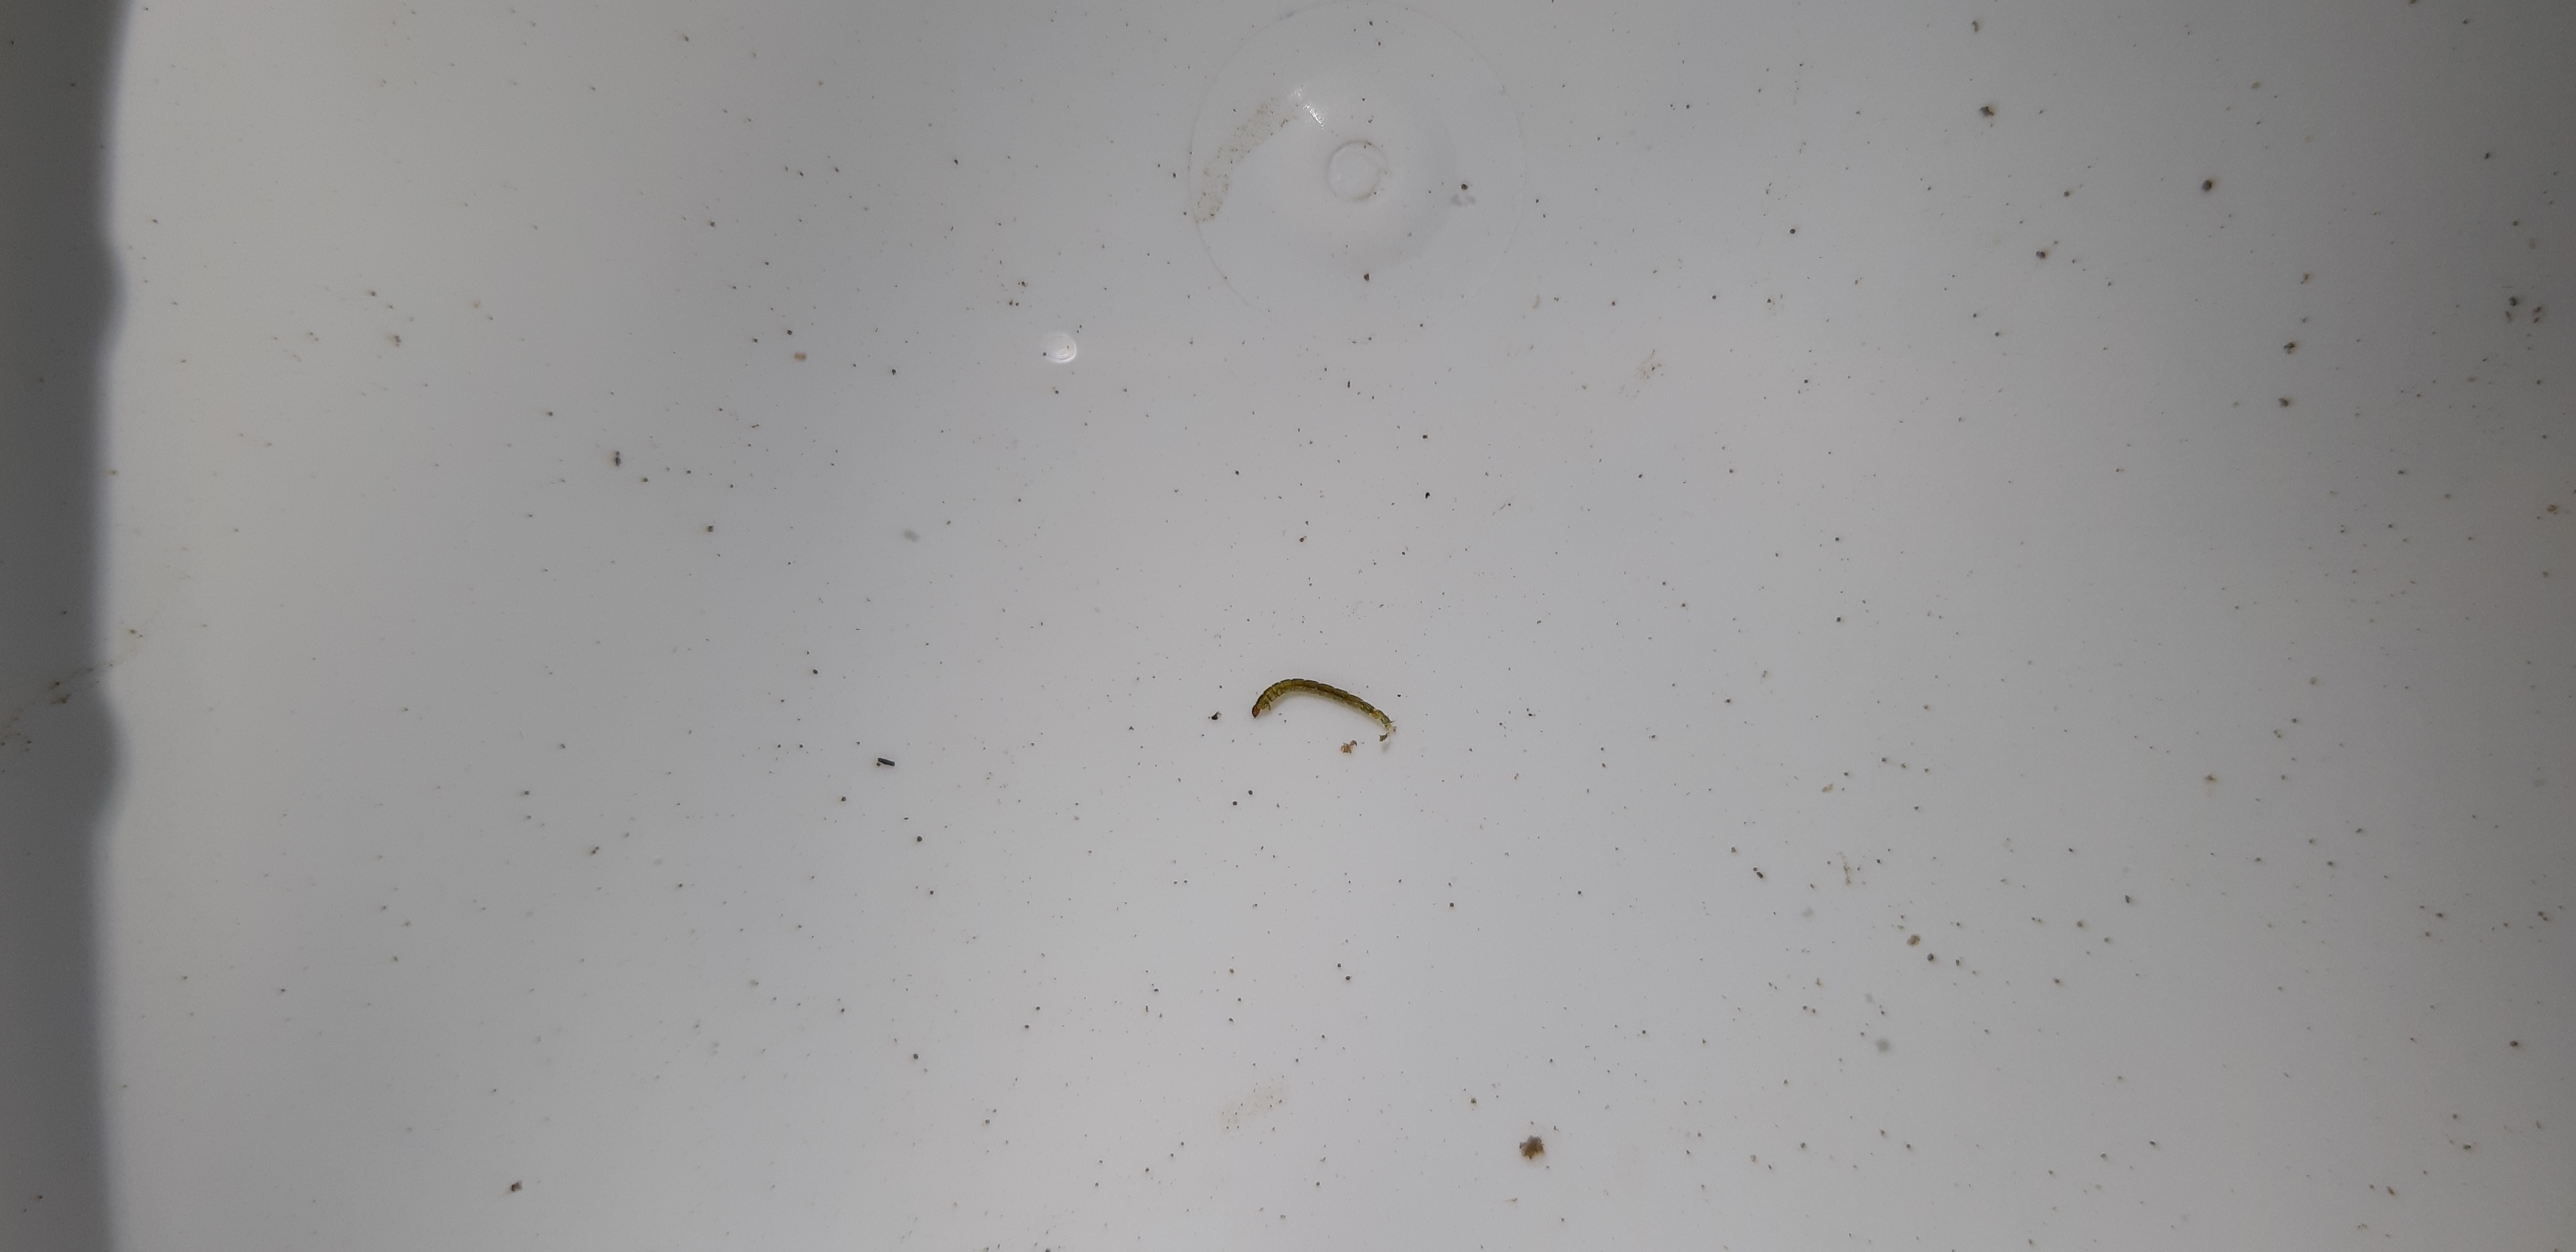
Macroinvertebrate group: caddisflies